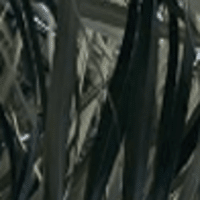
Label: Healthy sample